Dave Hardie

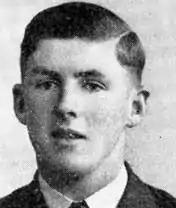

Dave Hardie (8 February 1928 – 9 June 2003) was a former Australian rules footballer who played with Melbourne in the Victorian Football League (VFL).